National Raisin Reserve

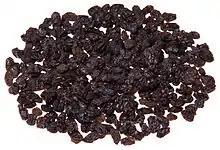

The National Raisin Reserve was a raisin reserve of the United States. It was created after World War II by the government in order to control raisin prices. The reserve was run by the Raisin Administrative Committee. It was enforced by means of a "marketing order". In 2015, the United States Supreme Court ruled in "Horne v. Department of Agriculture" that the confiscation of a portion of a farmer's crops without market price compensation was unconstitutional and ended the reserve.